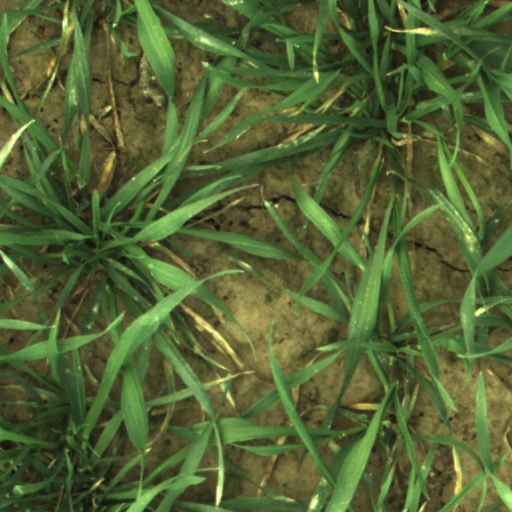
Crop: wheat